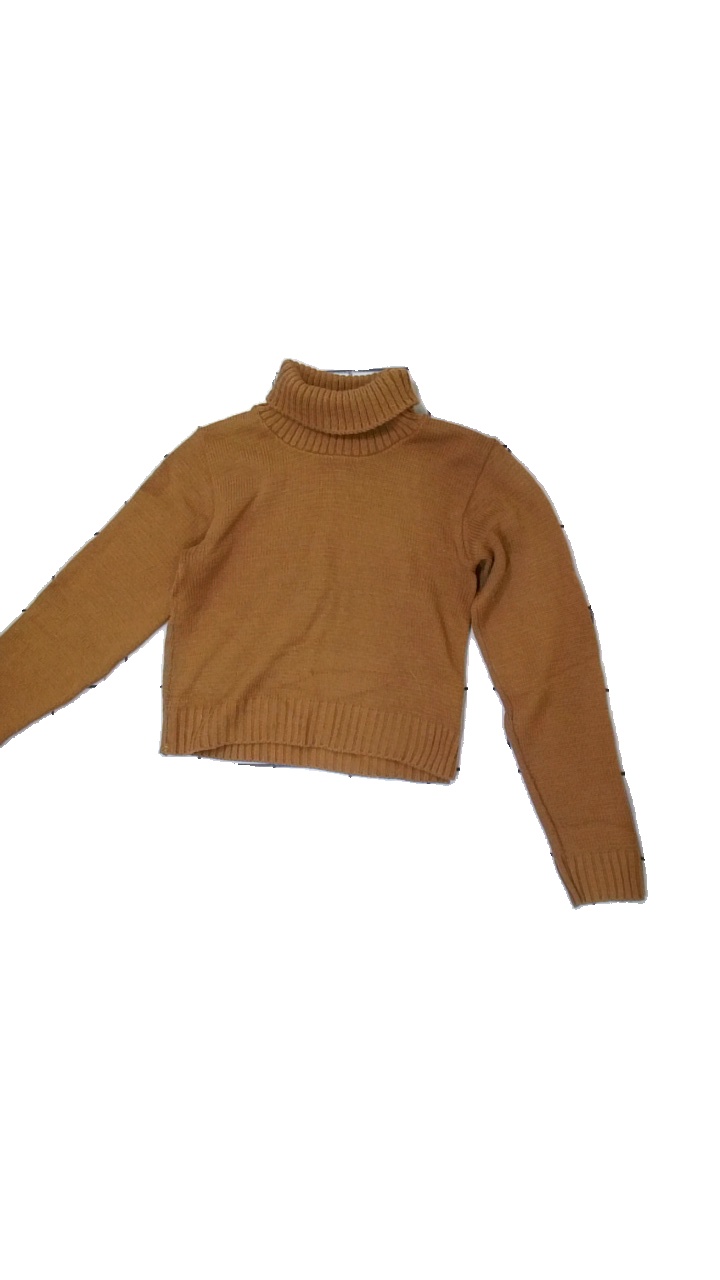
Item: Sweater (Ladies)
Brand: Boohoo
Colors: Brown
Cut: Regular, Turtle neck
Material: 100% Acryl
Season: All
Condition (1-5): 2
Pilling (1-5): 1
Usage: Export
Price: <50